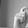
ASL letter: X